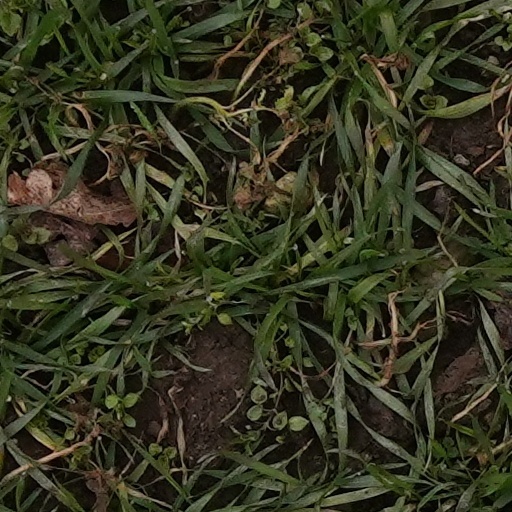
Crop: wheat